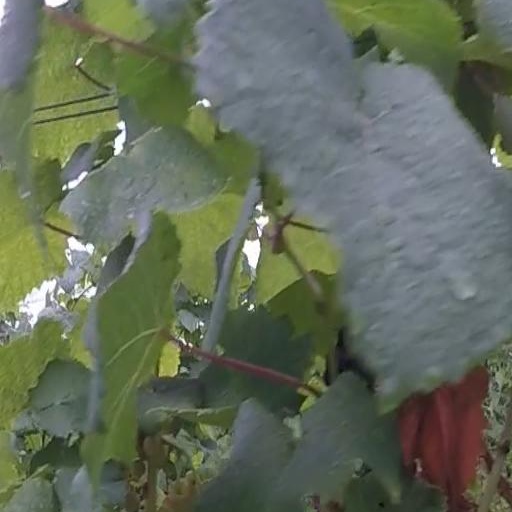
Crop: grape